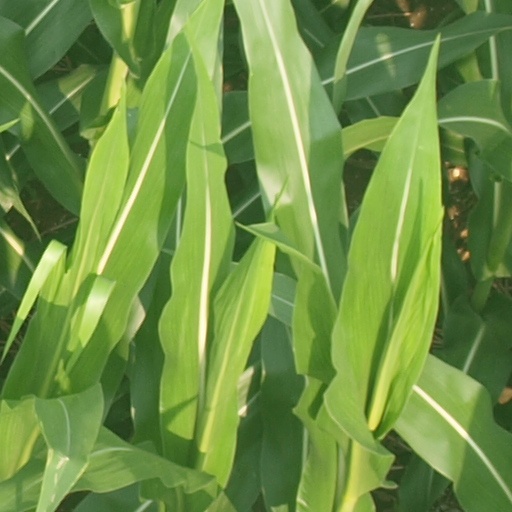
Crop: maize; corn